Bouzov

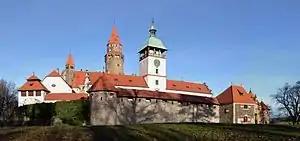
Bouzov Castle

Bouzov is well known for the Bouzov Castle, which is a major tourist destination. Today the castle is owned by the state and offers guided tours. Since 1999, the castle has been protected as a national cultural monument.